Swan Soap

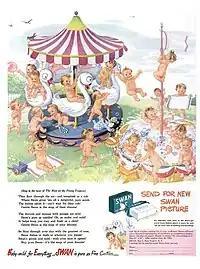
Swan soap ad from March, 1945

Swan was a brand of soap introduced by the Lever Brothers Company in the United States in 1941 to compete with Ivory.